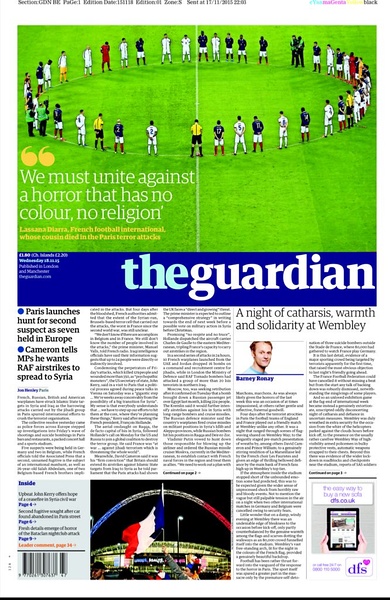
Label: paper